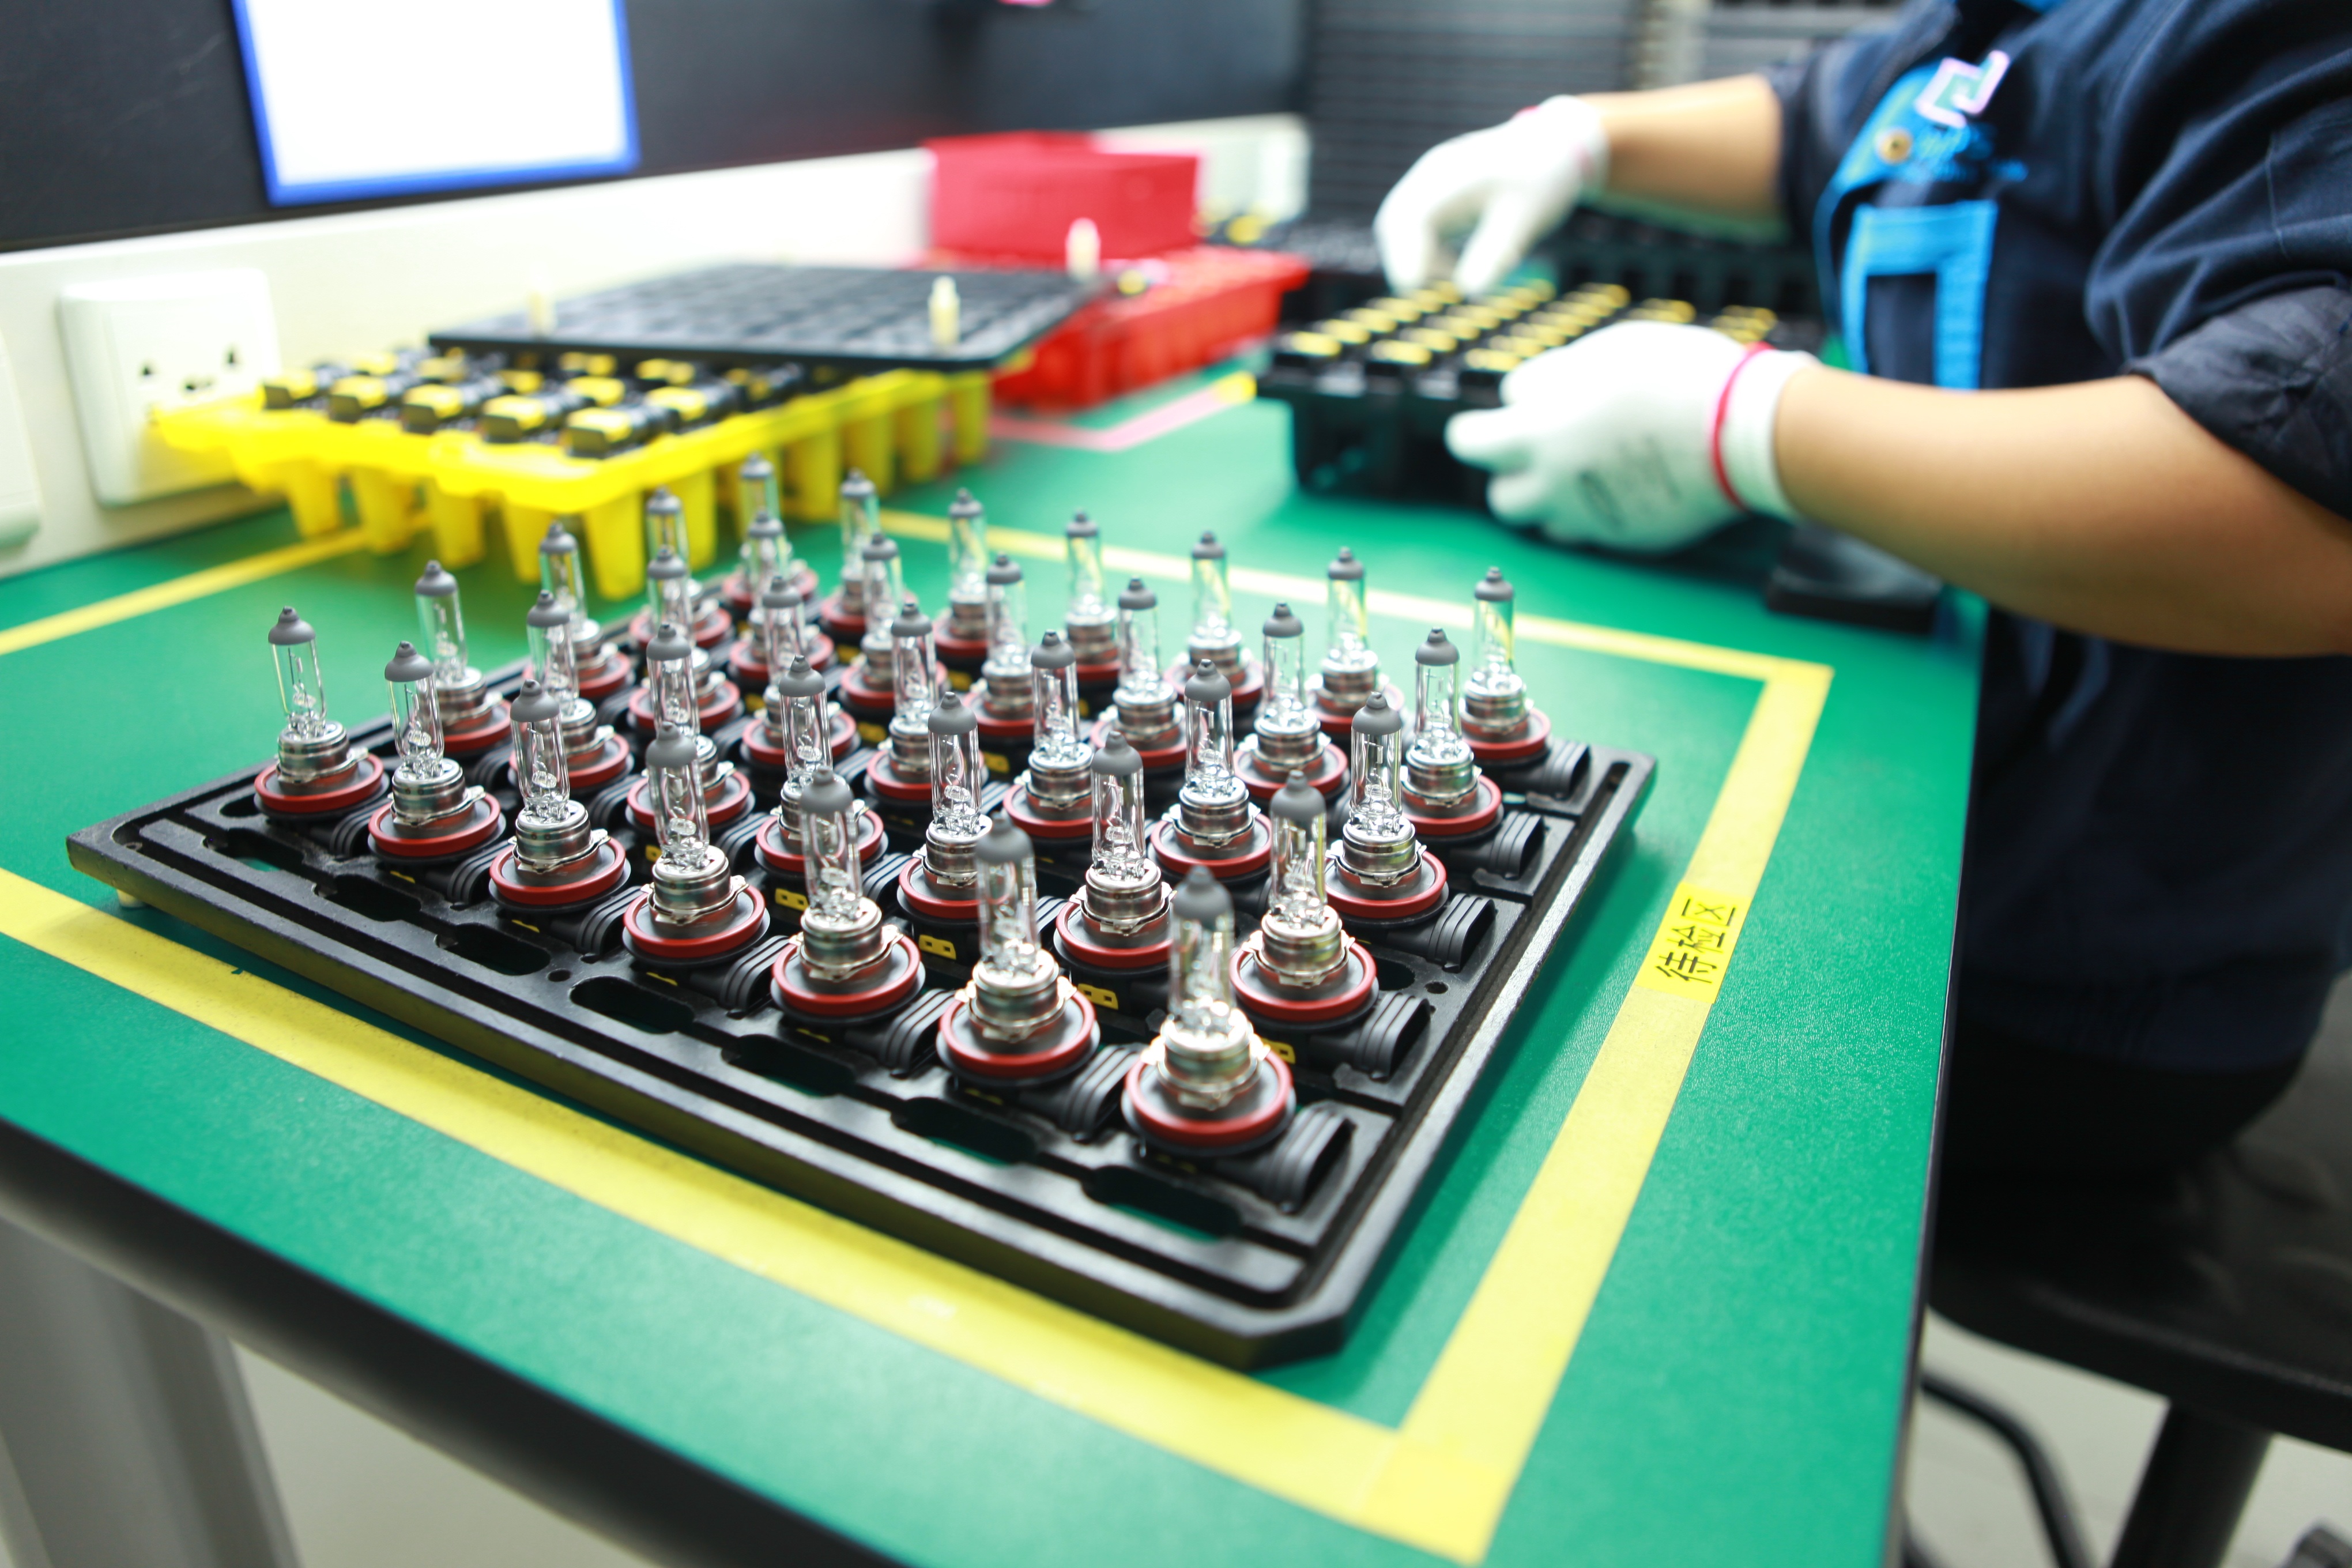
instrument, factory, games, detection, indoor games and sports